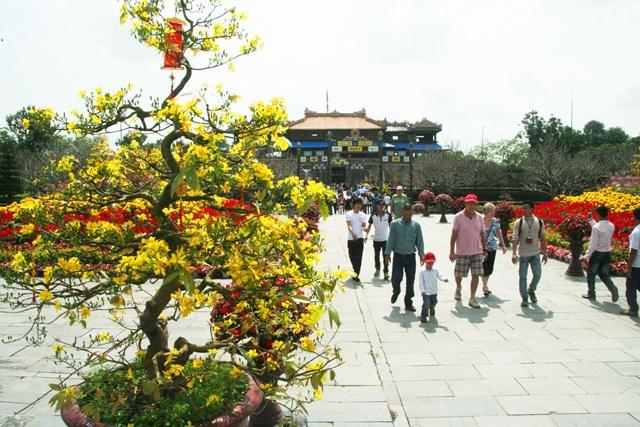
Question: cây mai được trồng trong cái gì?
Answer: cây mai được trồng trong chậu